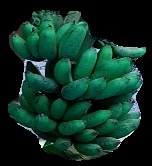
Variety: rasbale
Grade: grade3